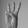
ASL letter: W